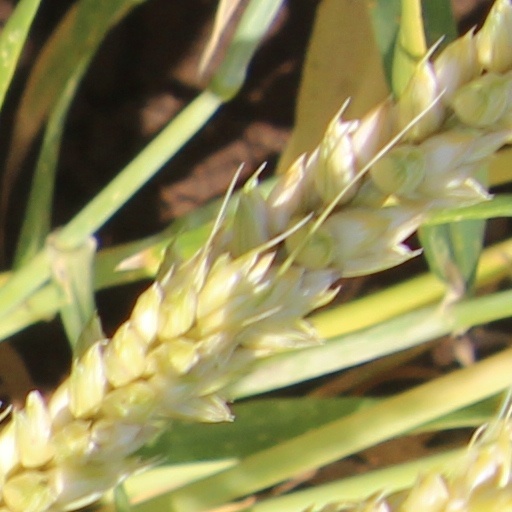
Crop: wheat